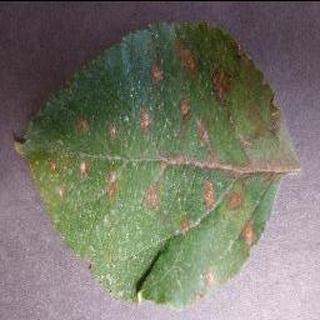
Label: apple_cedar_apple_rust